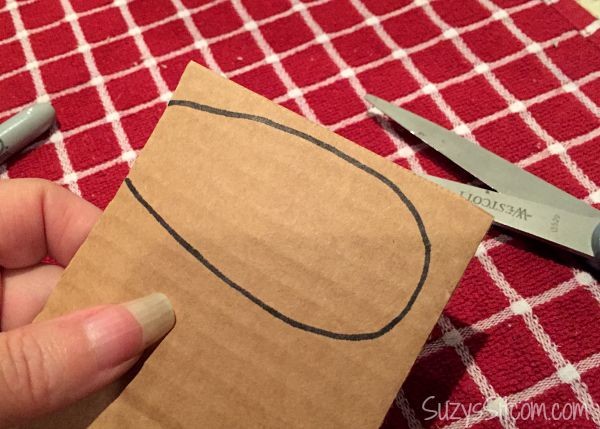
Label: cardboard